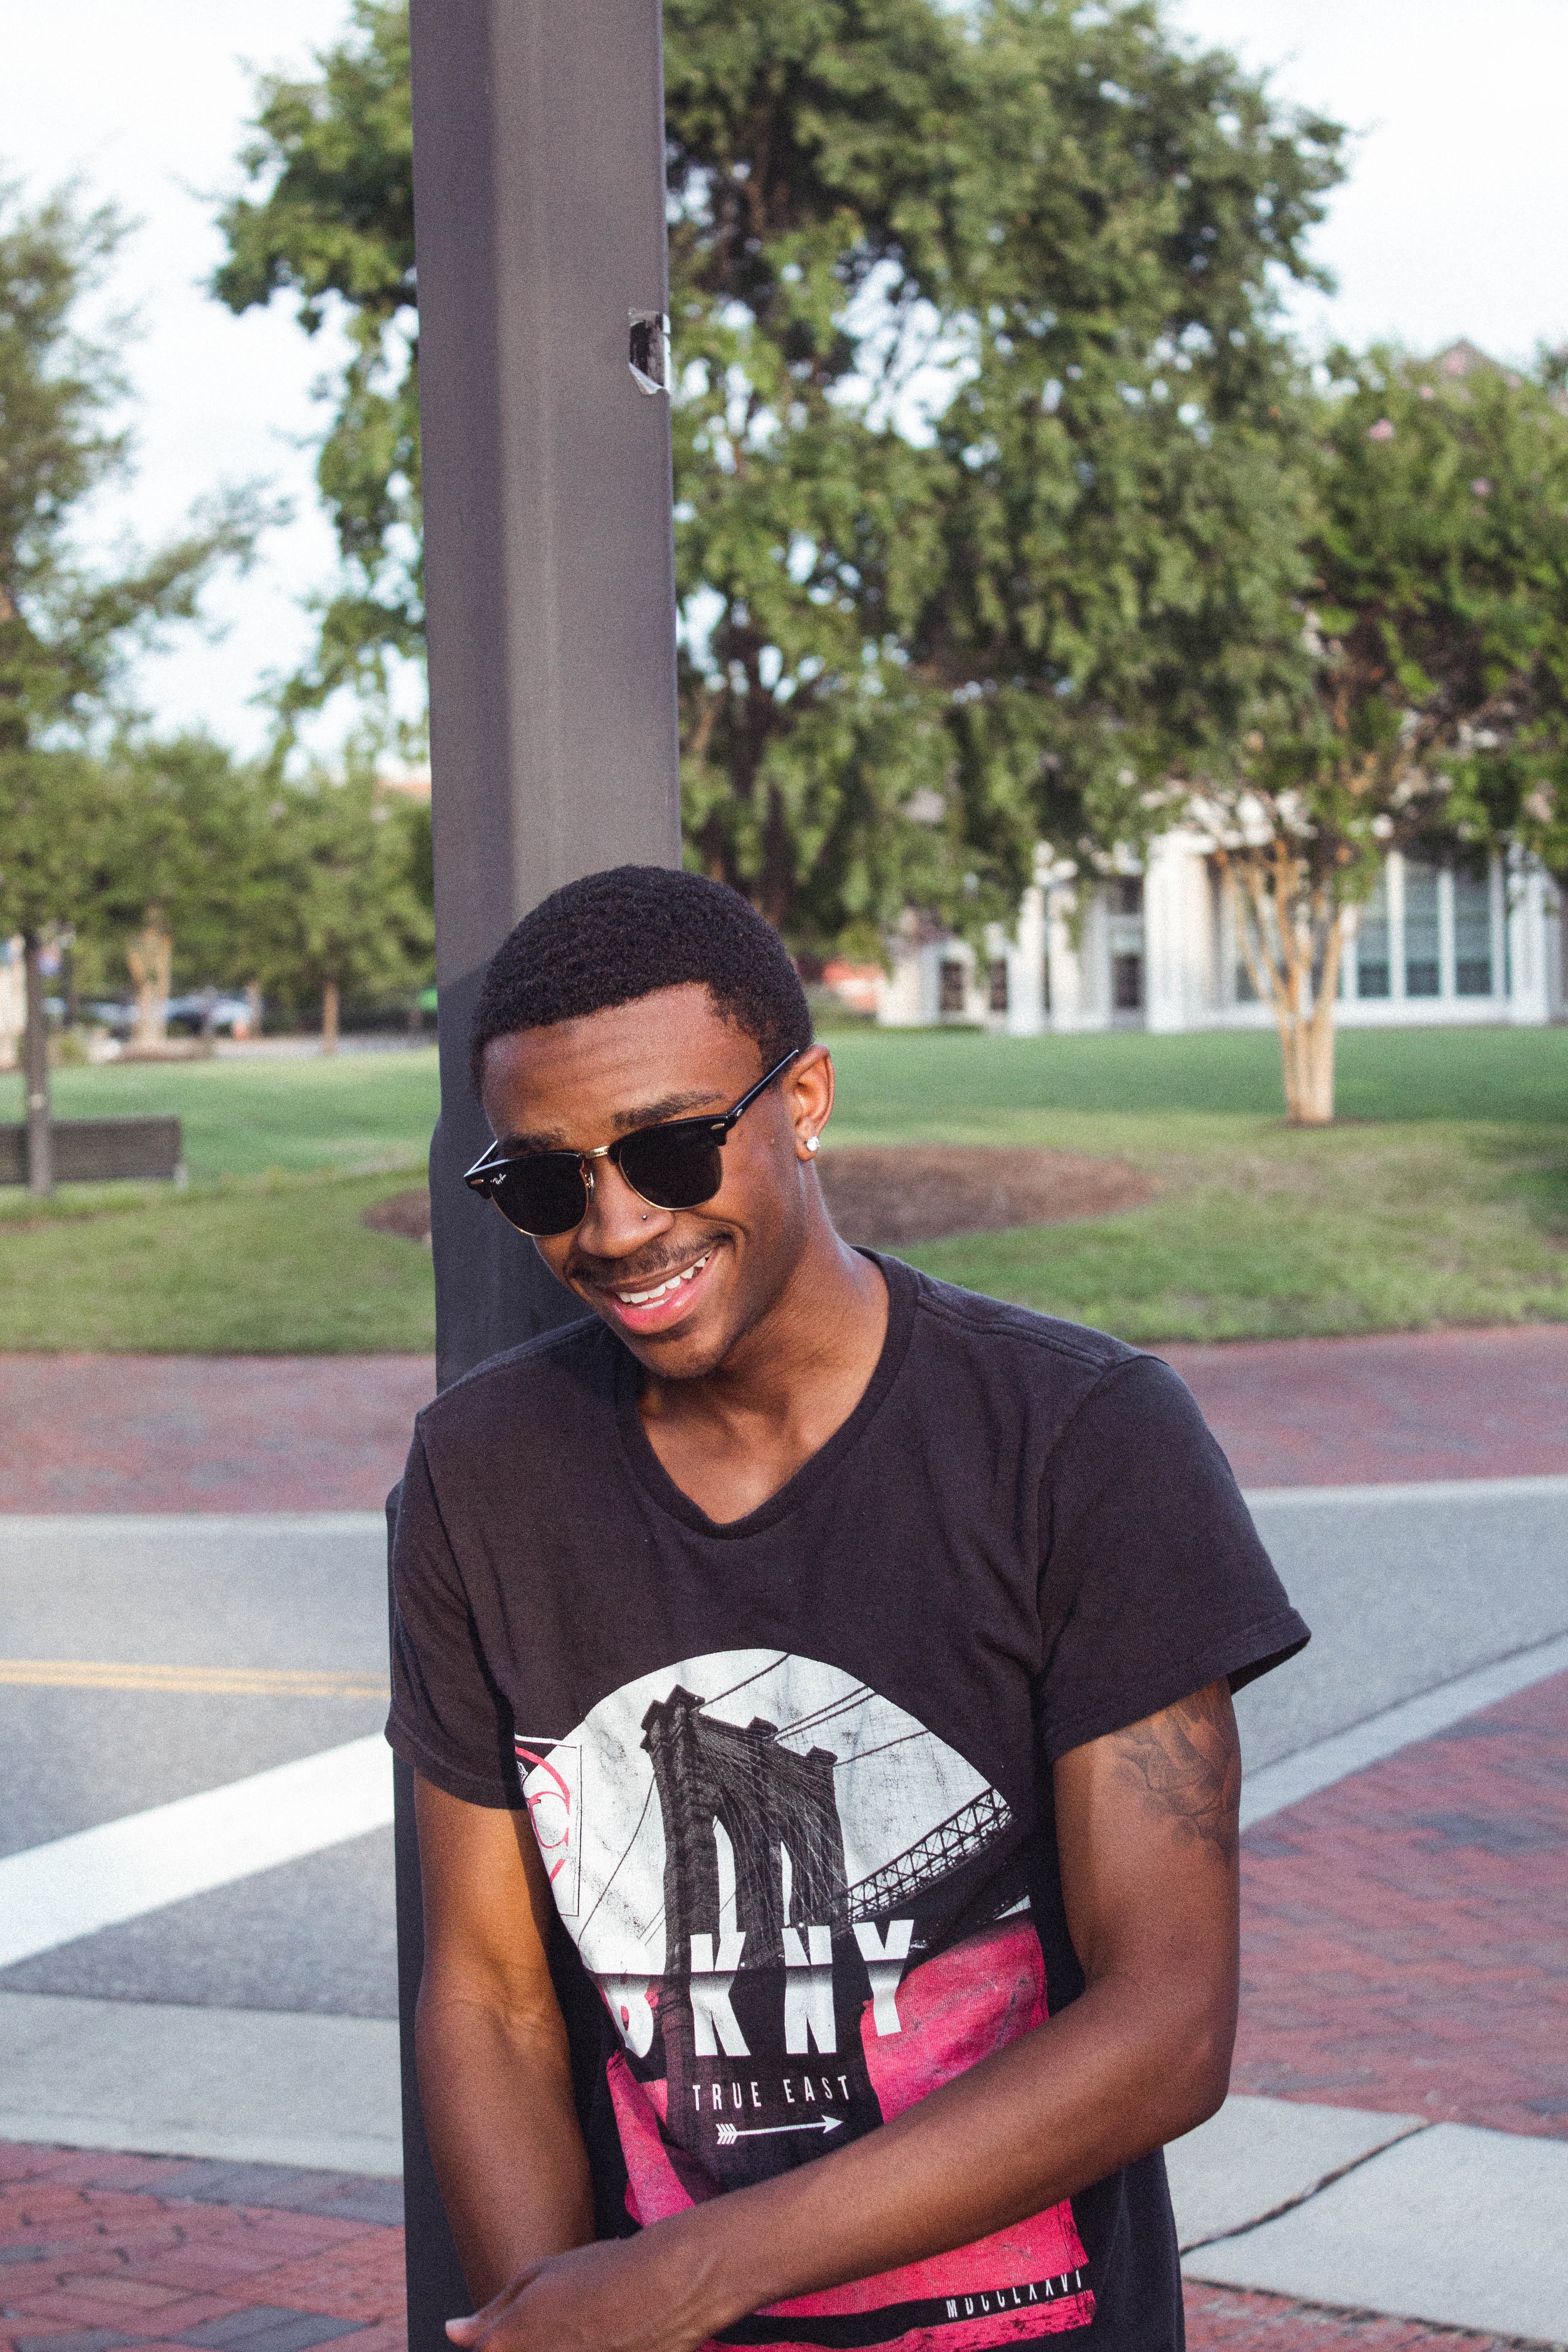
sunglasses, pink, day, vision care, glasses, eyewear, girl, fun, vehicle, cool, road, vacation, car, t shirt, recreation, smile, shoe, tree